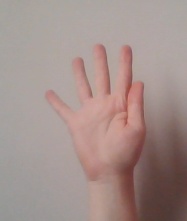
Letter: sheen